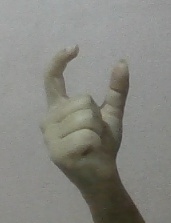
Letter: nun